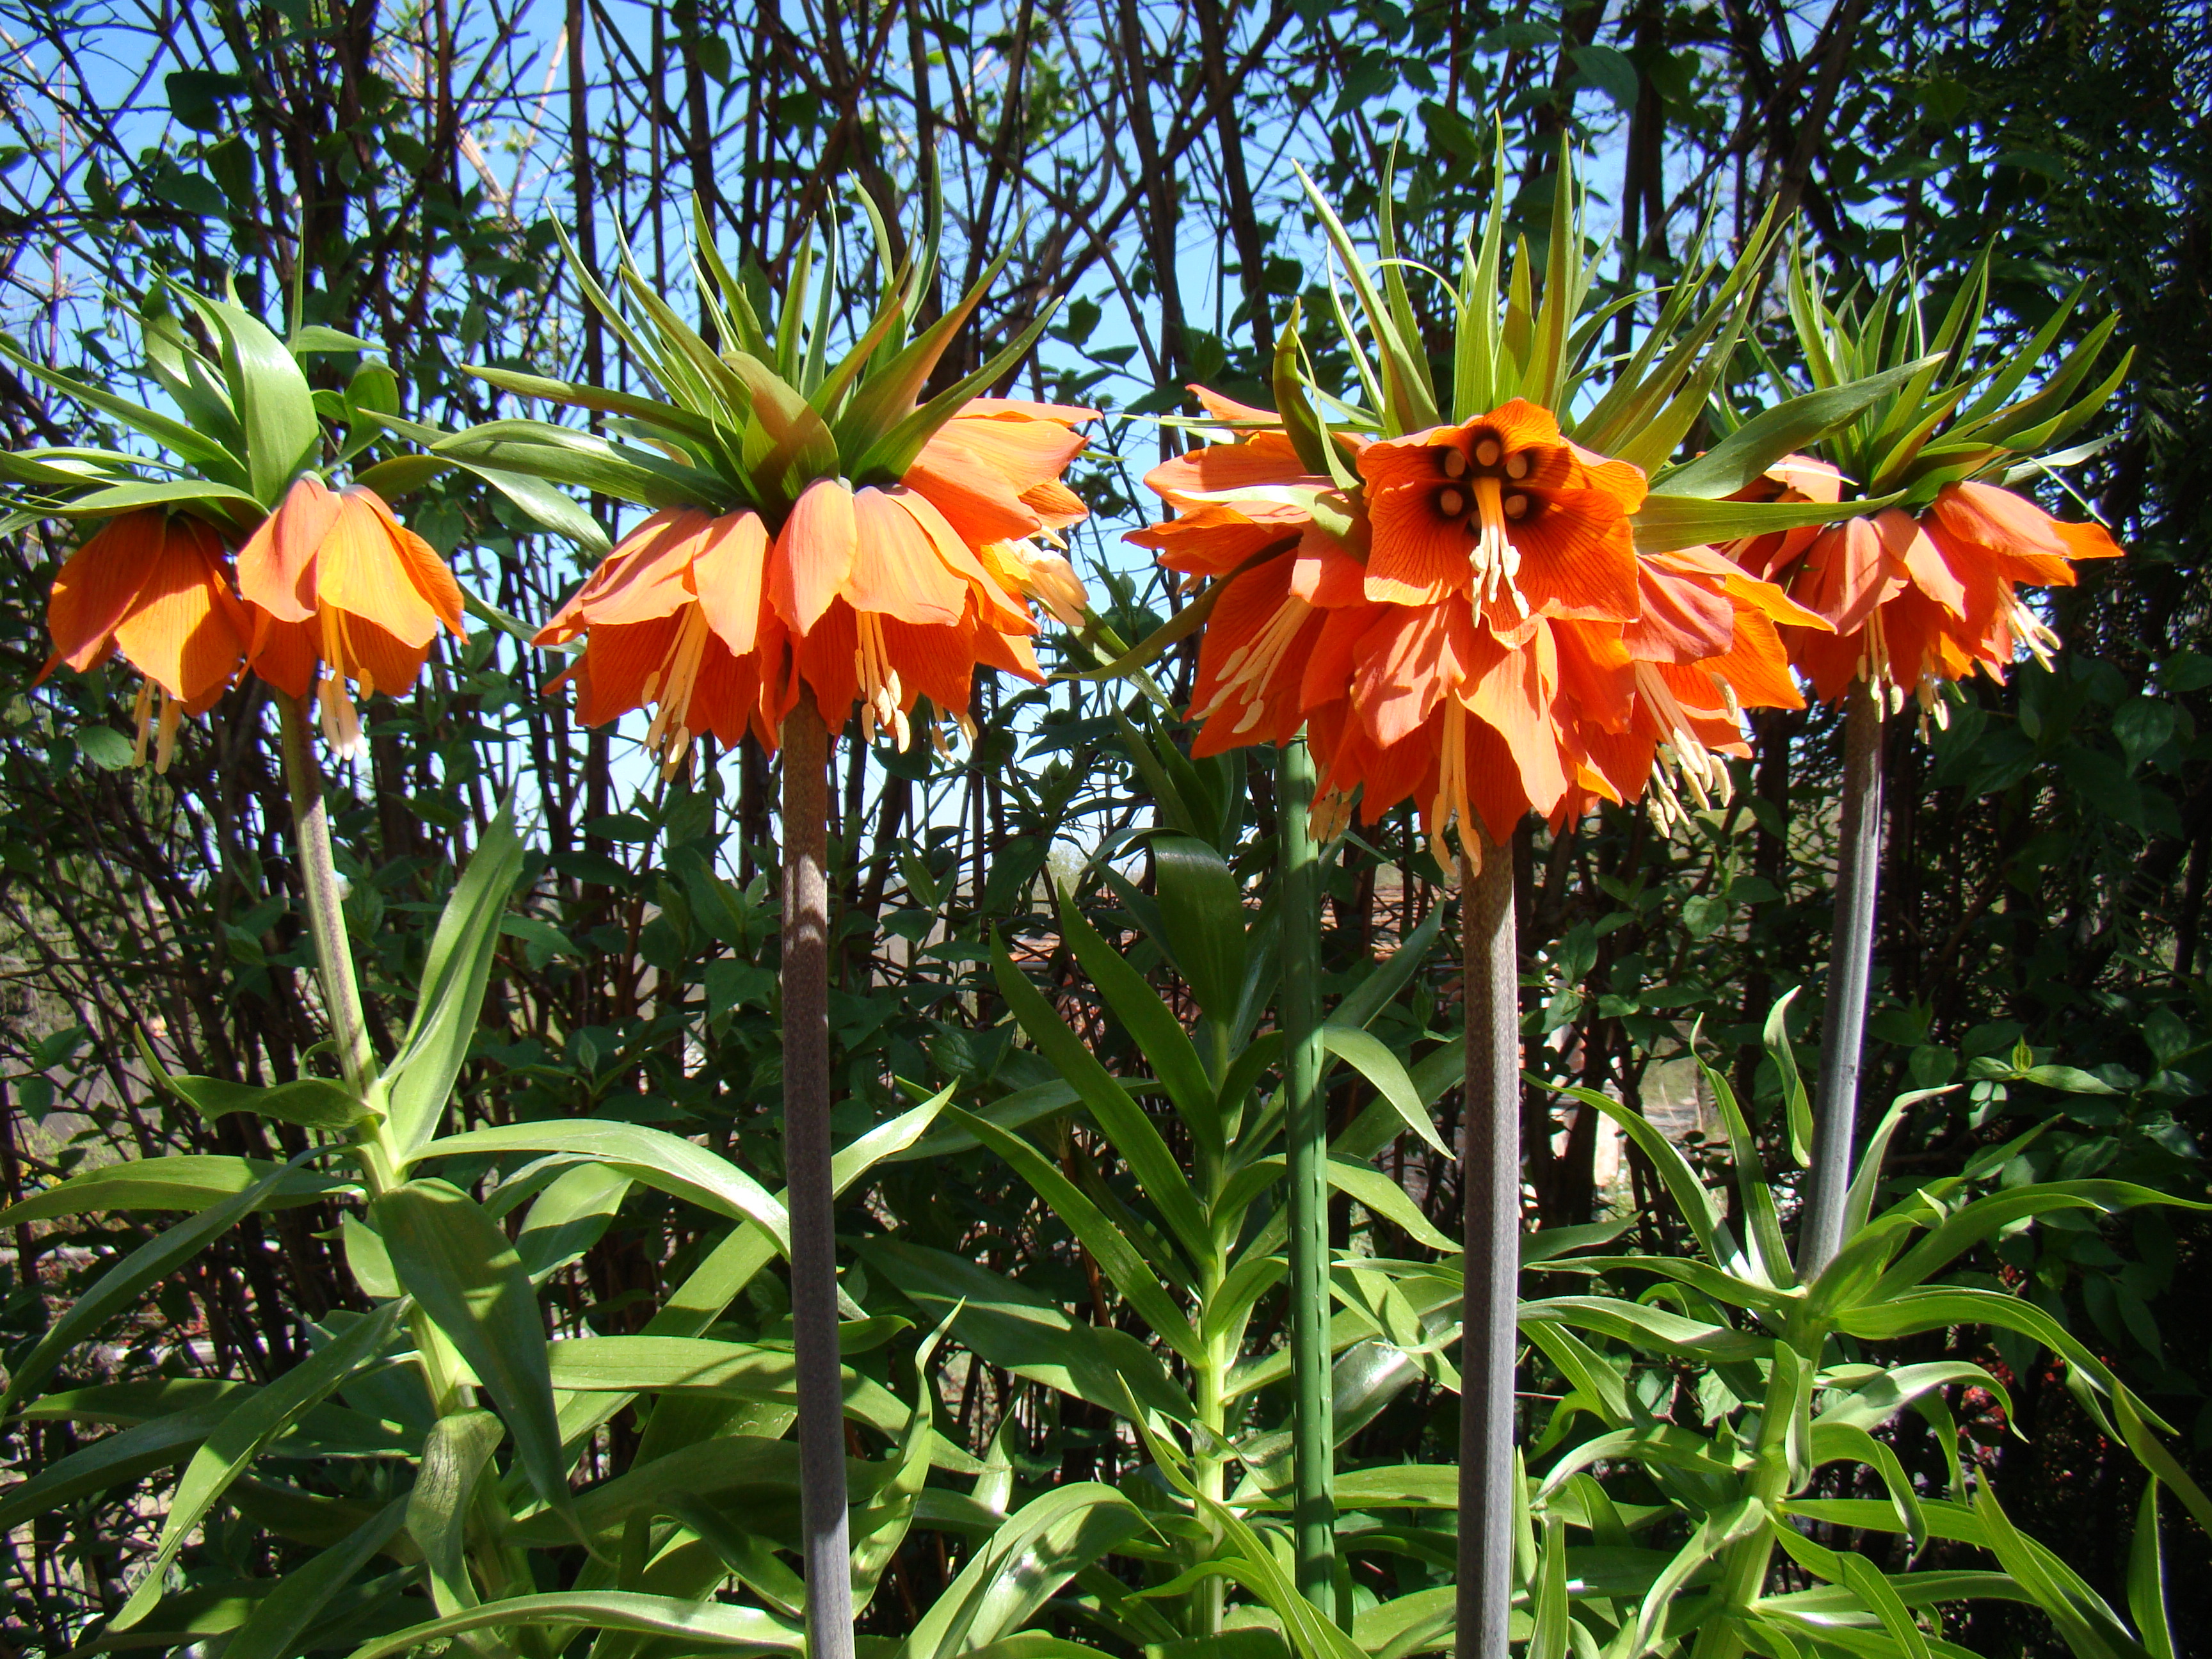
flower, plant, flowering plant, crown imperial, fritillaria, flora, spring, lily family, seed plant, wildflower, annual plant